Konica

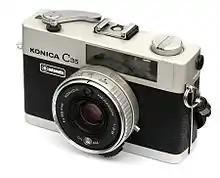
Konica C35 automatic, 1968

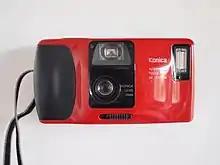
The 1991 Konica Top's supported DX coded film

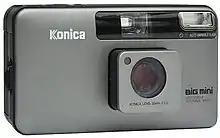
Konica Big Mini, 1990

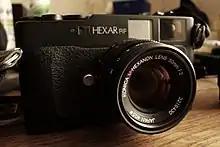
Hexar RF, 2000

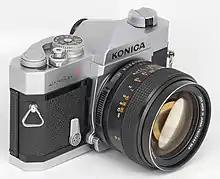
Konica "Autoreflex T", 1970, with "Hexanon" 57mm F1.2

The first series of Konica single-lens reflex cameras used the Konica F lens mount, named after the first camera to use it. This was a bayonet mount, and is not compatible with later Konica lens mounts. The flange focal distance of the F-mount was 40.5 mm, one of the smallest ever used for a 35 mm SLR. The diameter was 40 mm.